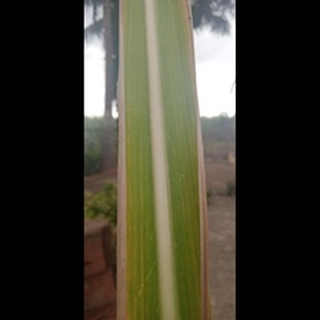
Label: sugarcane_yellow_leaf_disease